Light the Beam

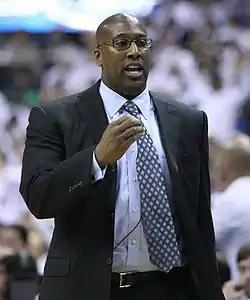
Hired in the 2022 offseason, Mike Brown is credited with helping the Kings improve in the 2022–23 season and end the team's playoff drought

In May 2013, Vivek Ranadivé purchased the Kings franchise, becoming its owner and construction for the Golden 1 Center began the following year. The arena had its grand opening ahead of the 2016–17 season. Prior to that season, the idea to light a purple beam first came about. The team's president of business operations John Rinehart conceived of the idea to light a purple beam over the Kings' Golden 1 Center arena. Rinehart was inspired by the Los Angeles Angels' Big A Sign: a 230-foot metal structure shaped like the letter A with a halo that lights up in the team's parking lot after each win. Consulting with Ranadivé during a brainstorming session, the idea further materialized.